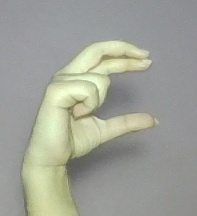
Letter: thal